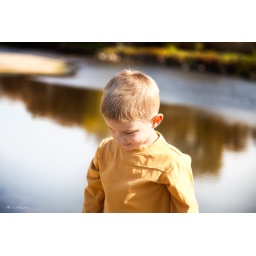
young boy child standing in front of river that has reflections of autumn trees.